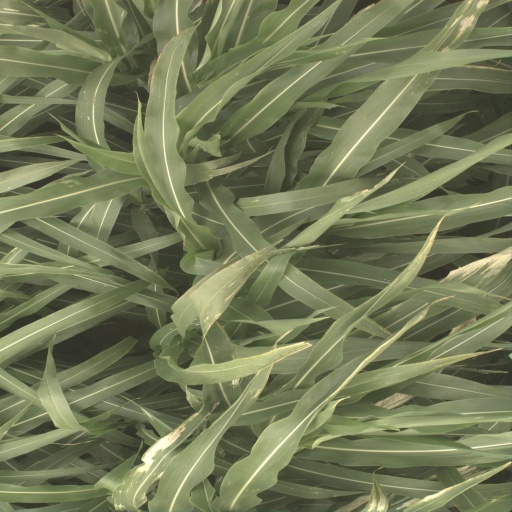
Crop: sorghum